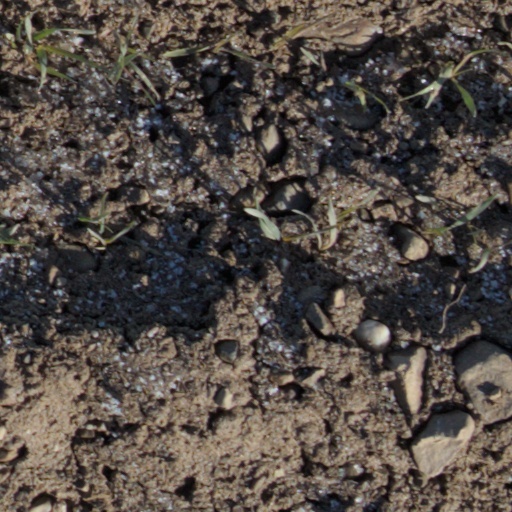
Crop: wheat